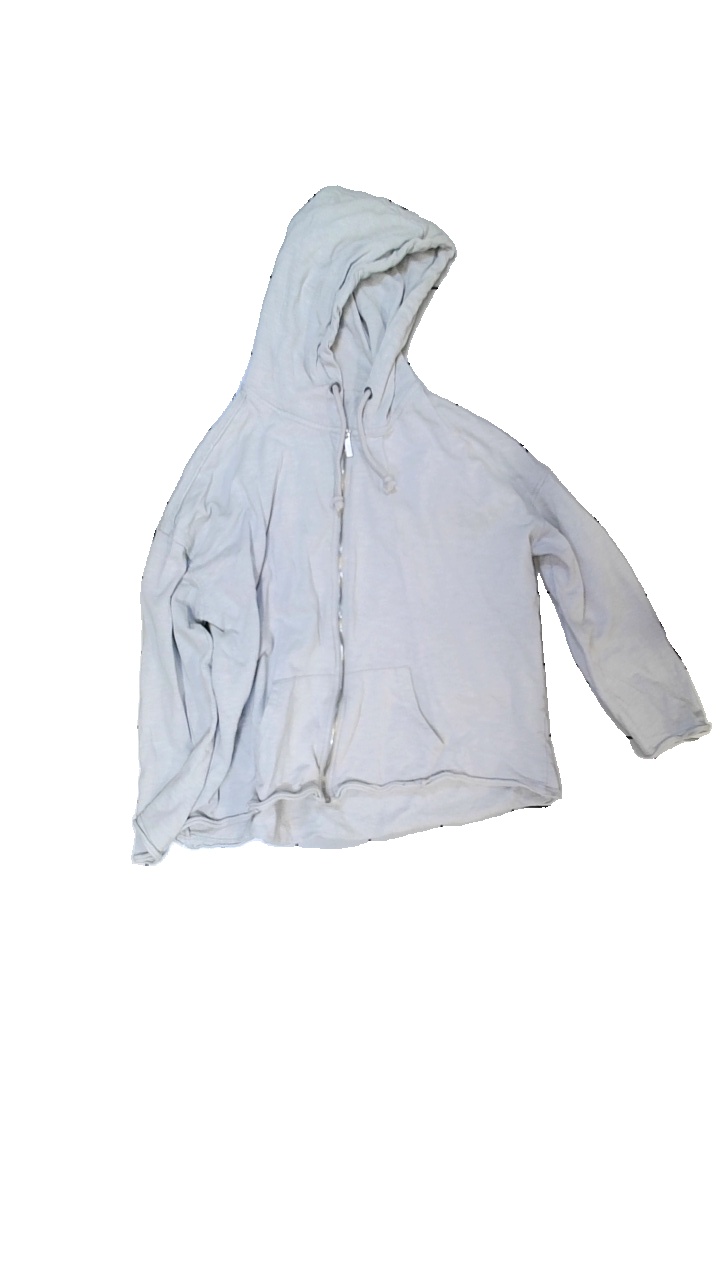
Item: Hoodie (Ladies)
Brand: Lager 157
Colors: Grey
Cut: Regular
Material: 100% cotton
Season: All
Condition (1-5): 3
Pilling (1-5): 3
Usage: Reuse
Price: <50